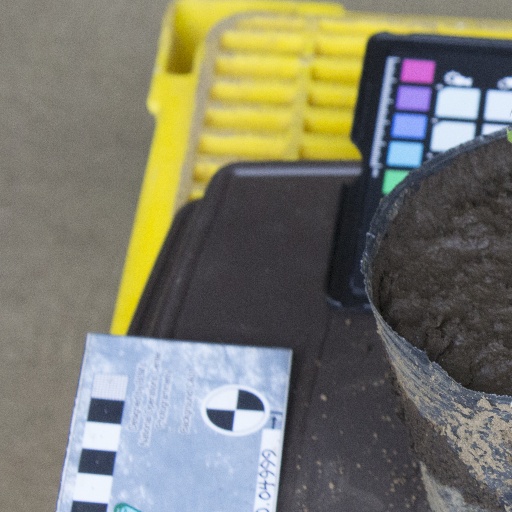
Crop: soybean